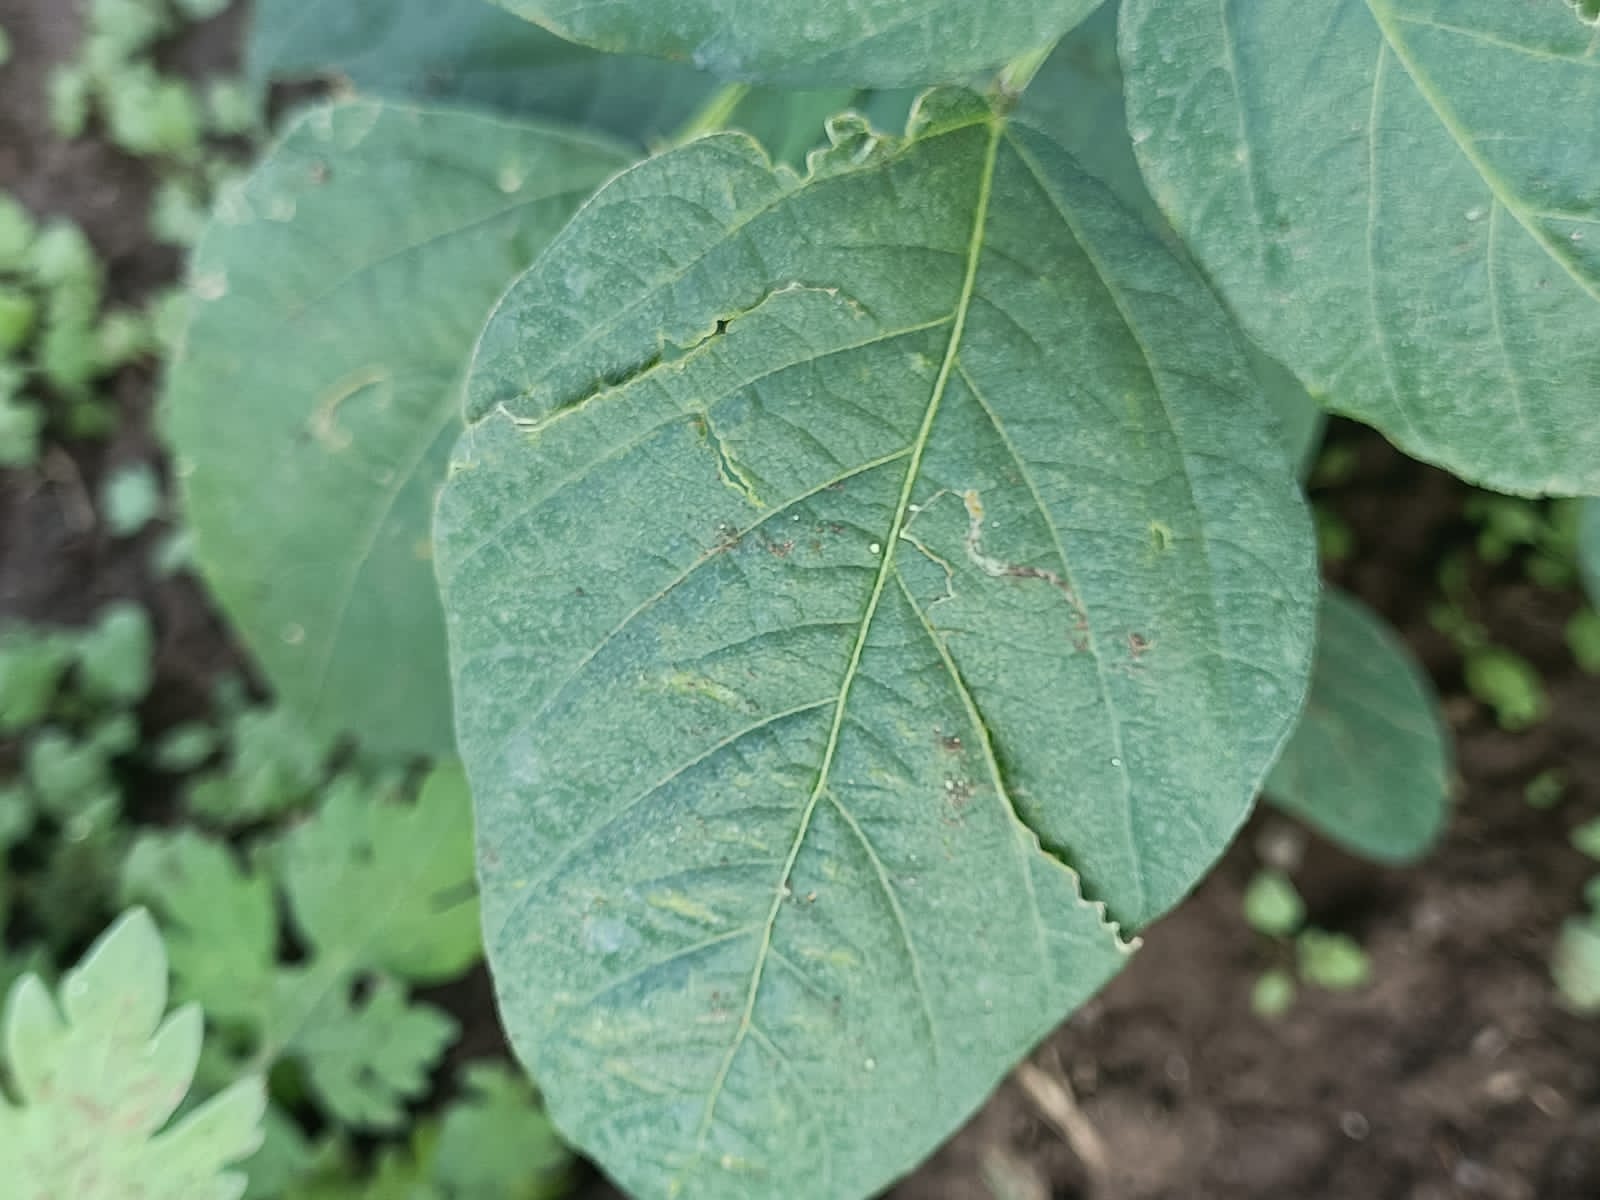
Label: Healthy